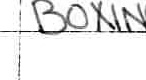
Label: boxing